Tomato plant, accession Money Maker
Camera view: horizontal (90 deg, fisheye); turntable rotation: 90 degrees
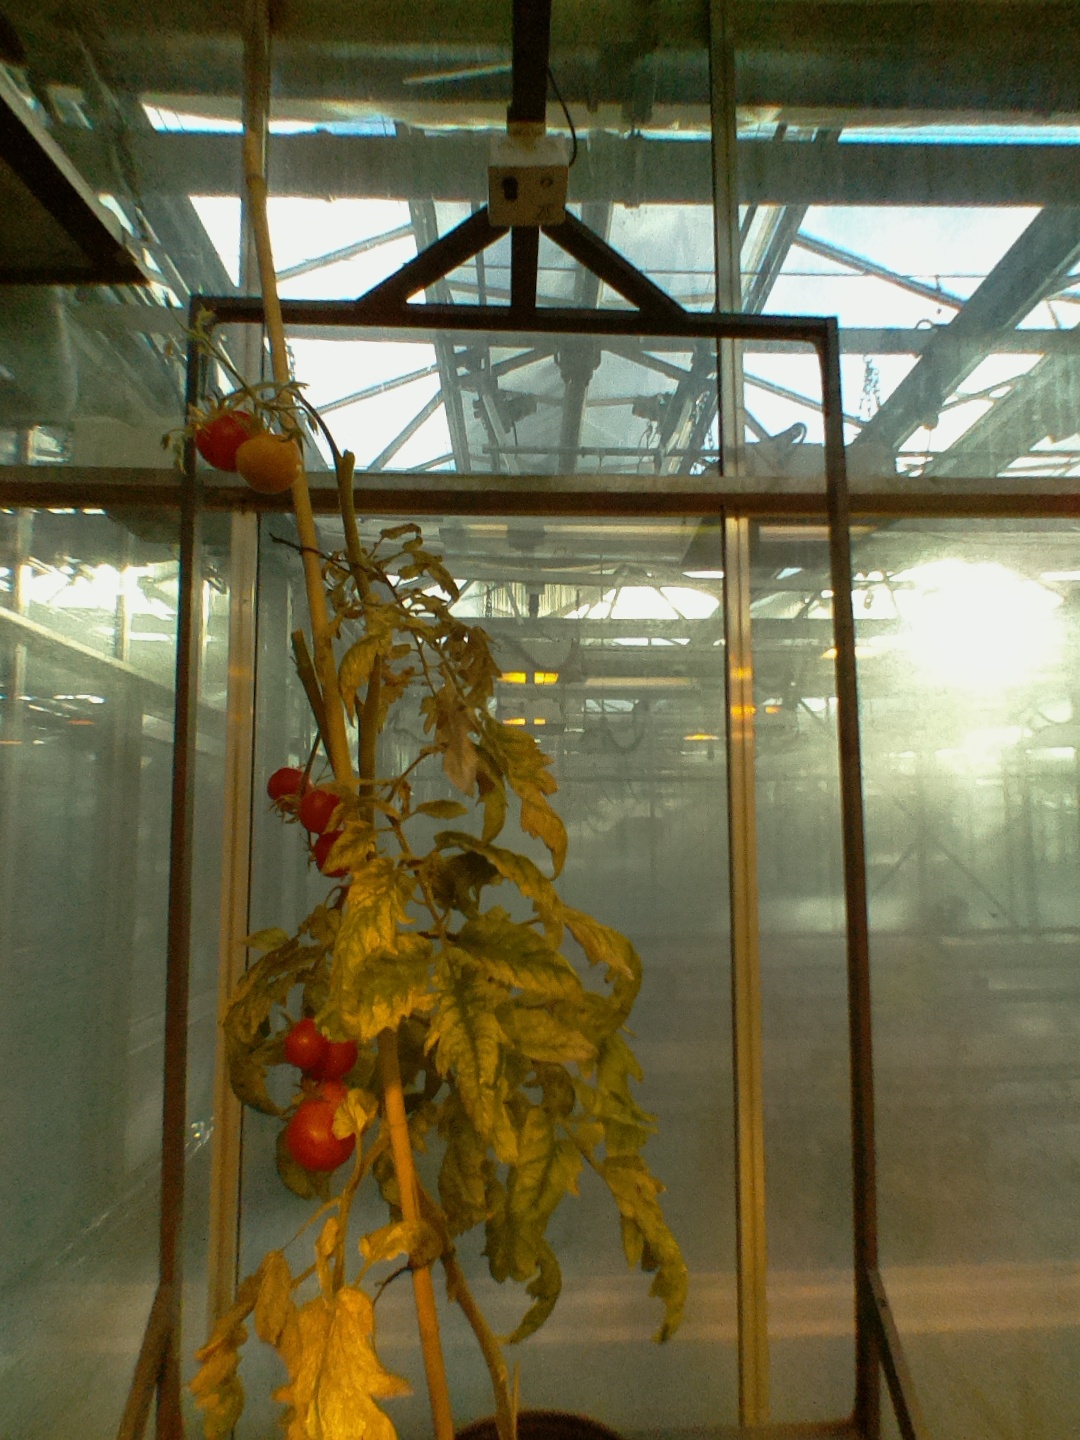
BBCH growth stage 89: 90%-100% of fruits show typical fully ripe color